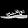
Label: Sandal